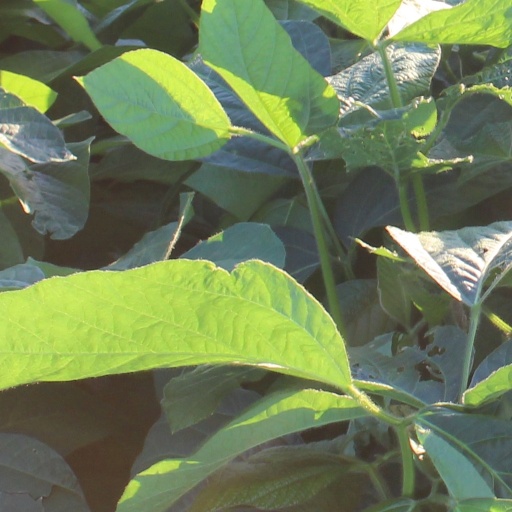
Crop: soybean